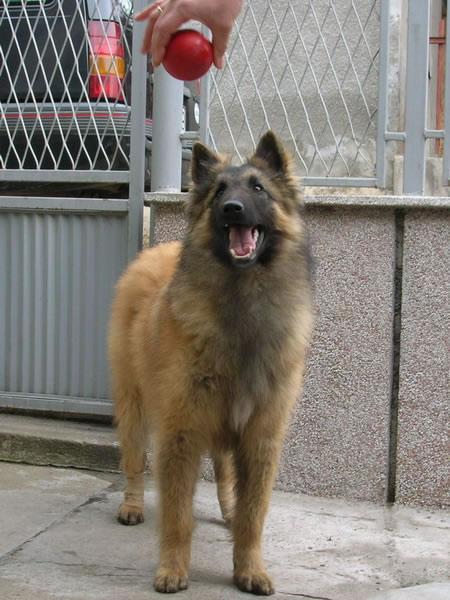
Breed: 233-n000071-malinois